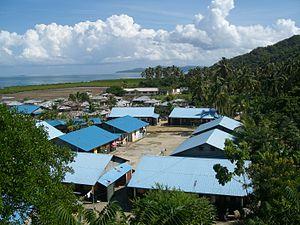
Corail est une commune d'Haïti, située dans le département de Grand'Anse, et chef-lieu de l'arrondissement de Corail.